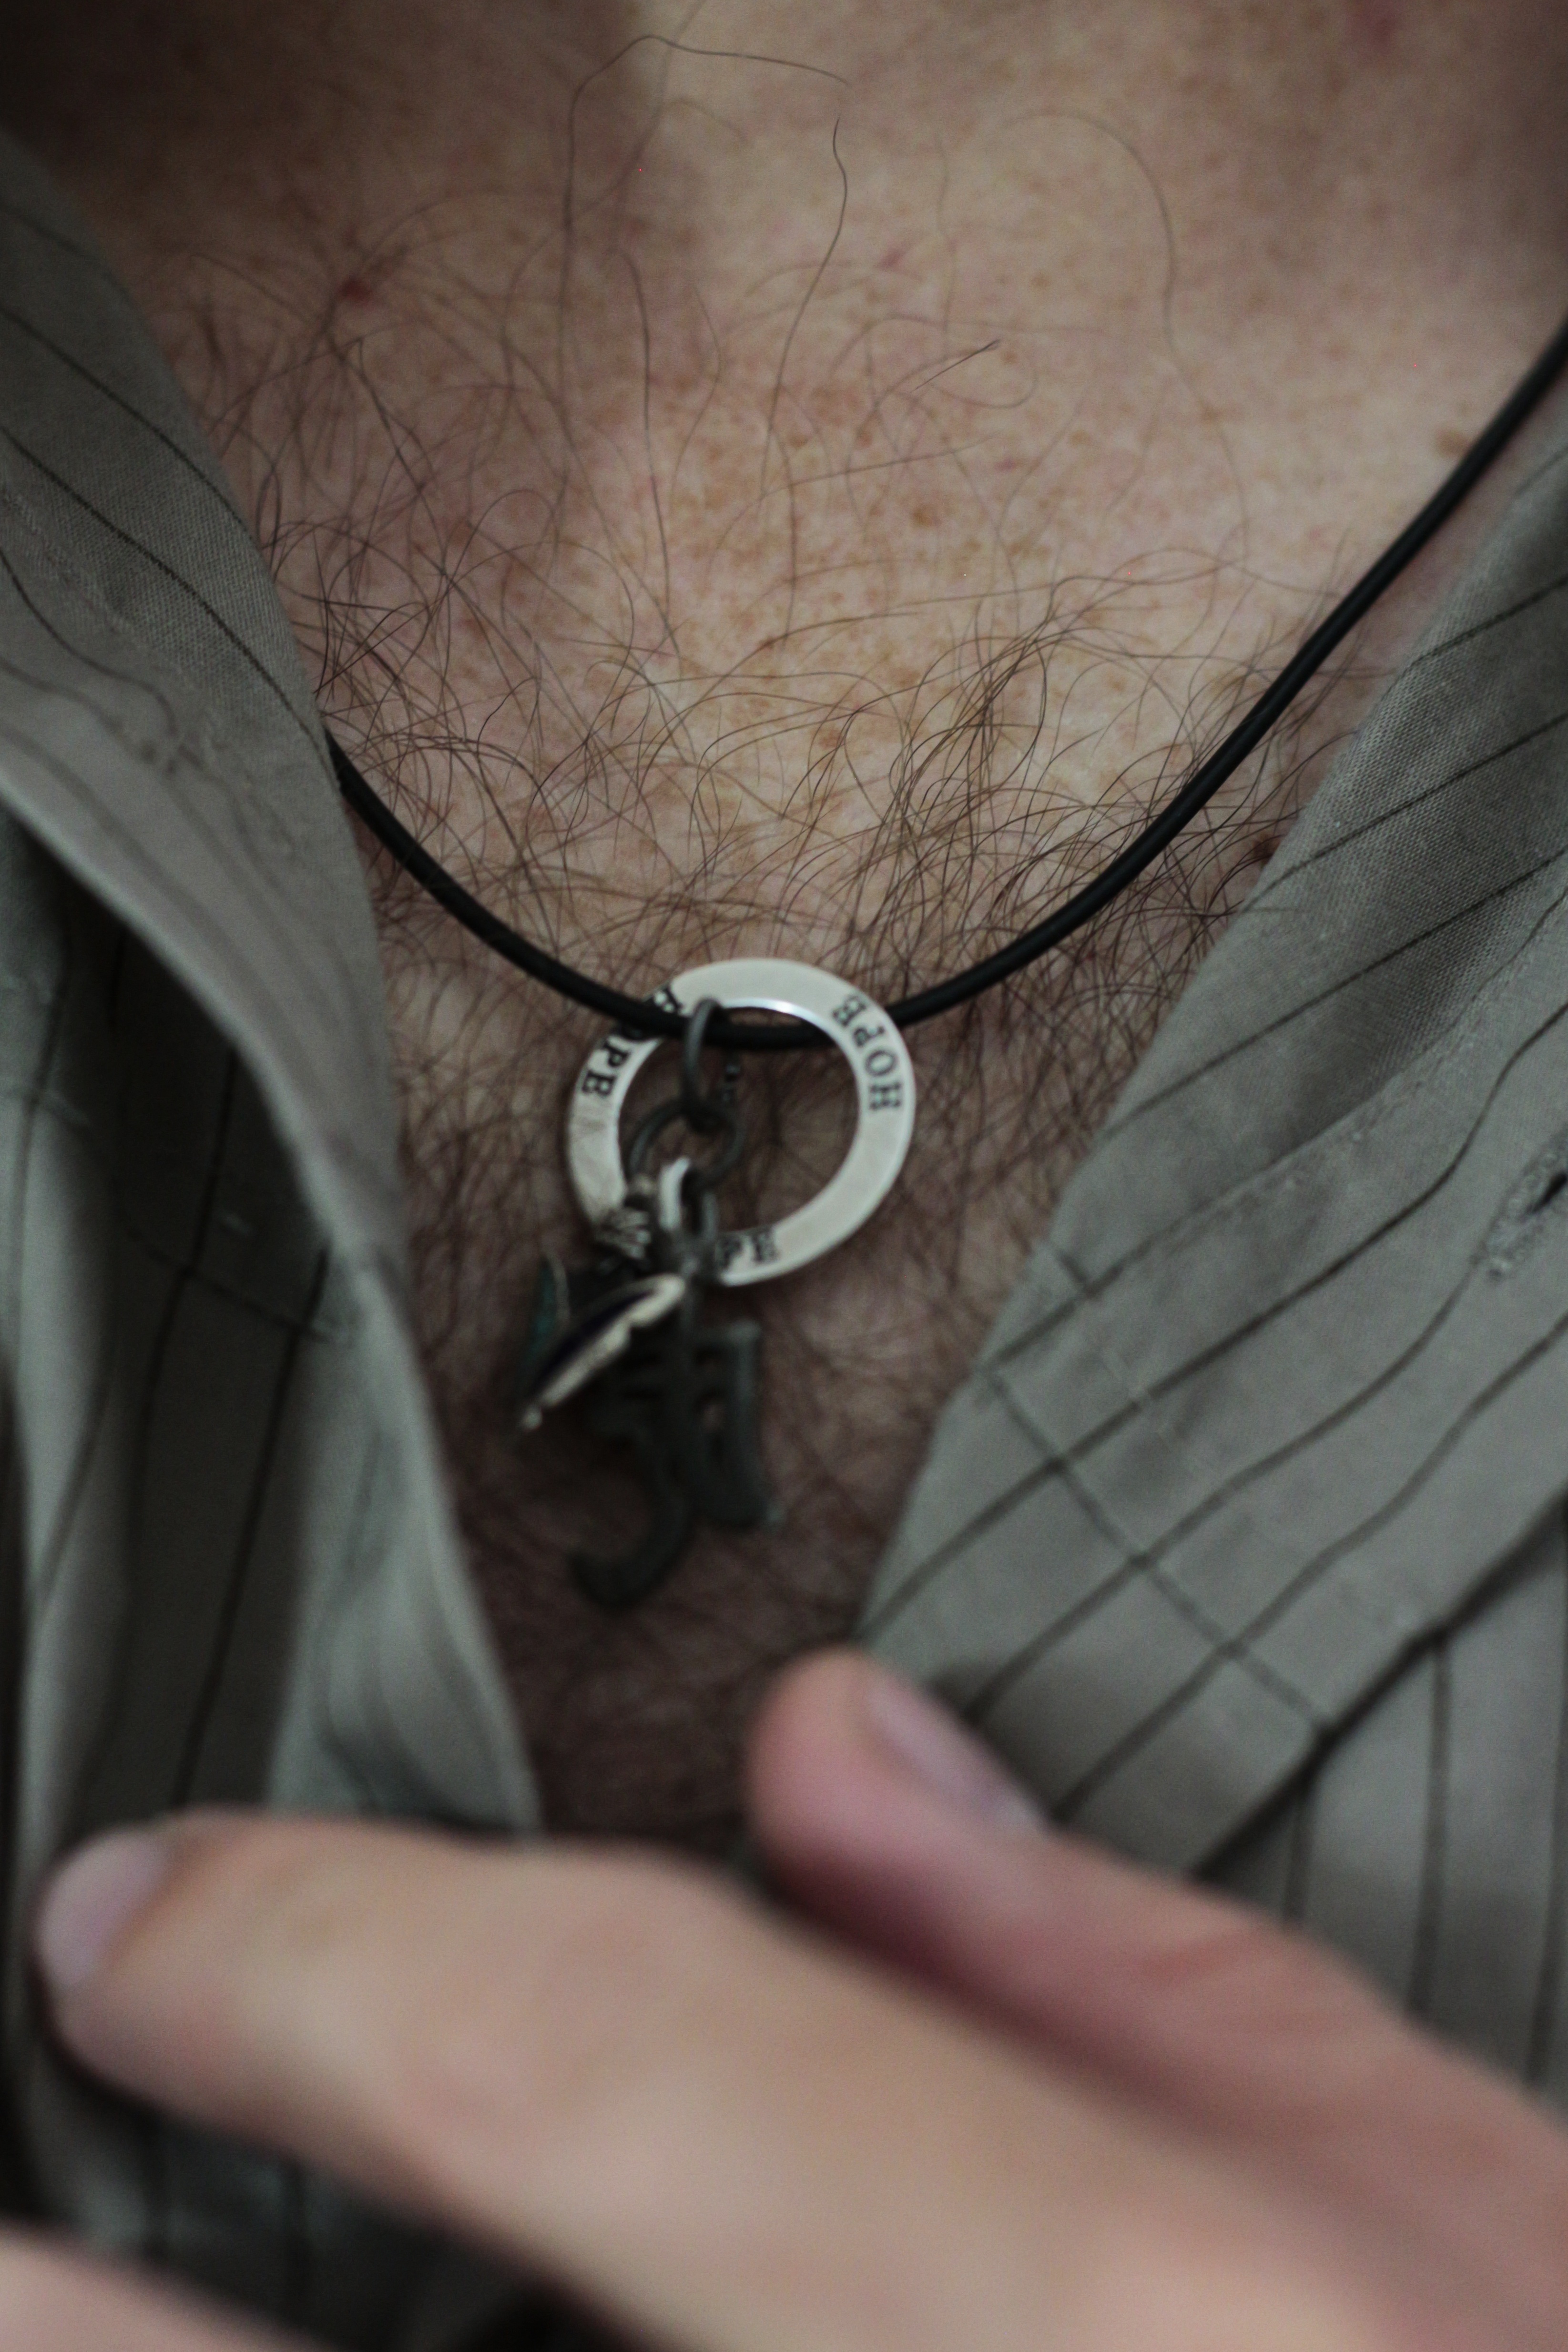
hand, suit, hair, chain, leg, finger, clothing, ear, arm, modern, shirt, fabric, close up, human body, glasses, elegant, organ, buy, clothes, trailers, chest hair